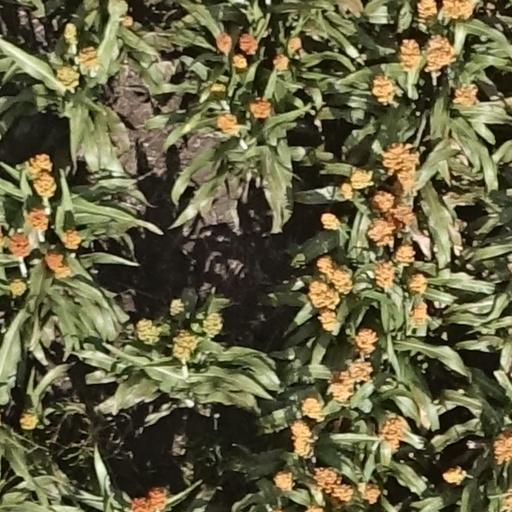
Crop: sorghum